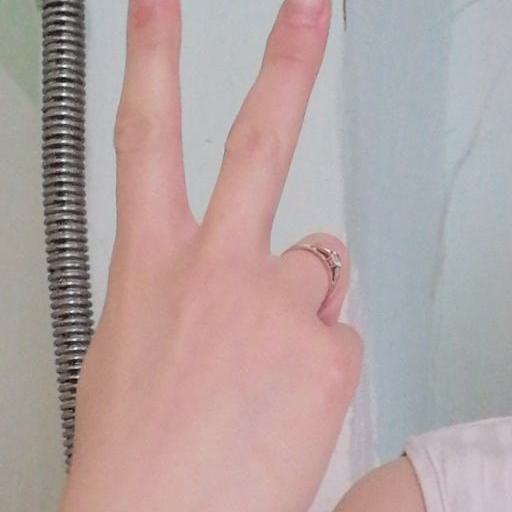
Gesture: peace_inverted